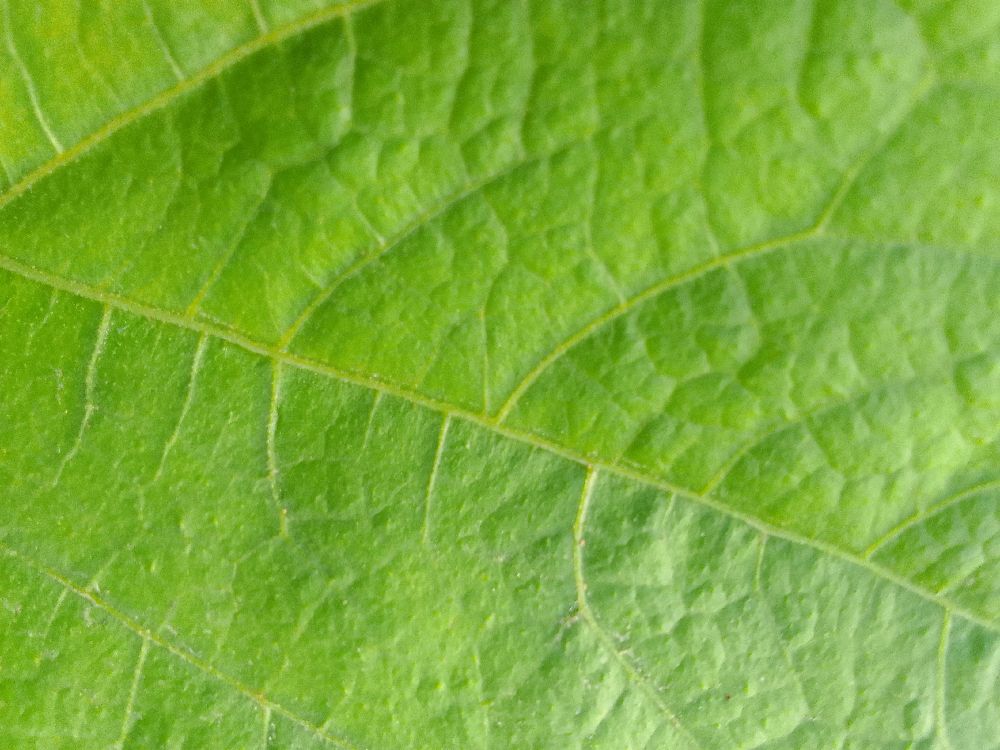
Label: healthy